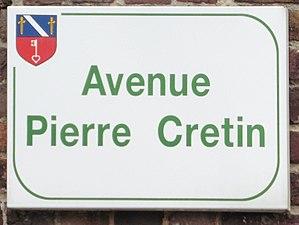
Plaque de la Rue Pierre Crétin
Hasnon est une commune française située dans le département du Nord, en région Hauts-de-France.